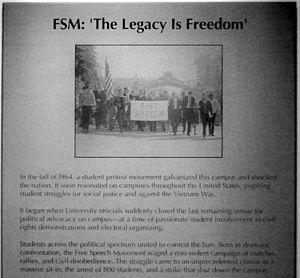
Le Free Speech Movement, qu'on pourrait traduire en français par le « Mouvement pour la liberté d'expression », est un mouvement de contestation étudiant qui se manifesta pendant l'année scolaire 1964-1965 sur le campus de l'université de Berkeley. Ses leaders informels étaient les étudiants Mario Savio, Hal Draper, Brian Turner, Steve Weissman, Art Goldberg, Bettina Aptheke et Jackie Goldberg. Ce type de manifestation était totalement inédite pour l'époque. Les étudiants protestaient contre l'interdiction prise par l'administration de l'université d'exercer des activités politiques sur le campus.